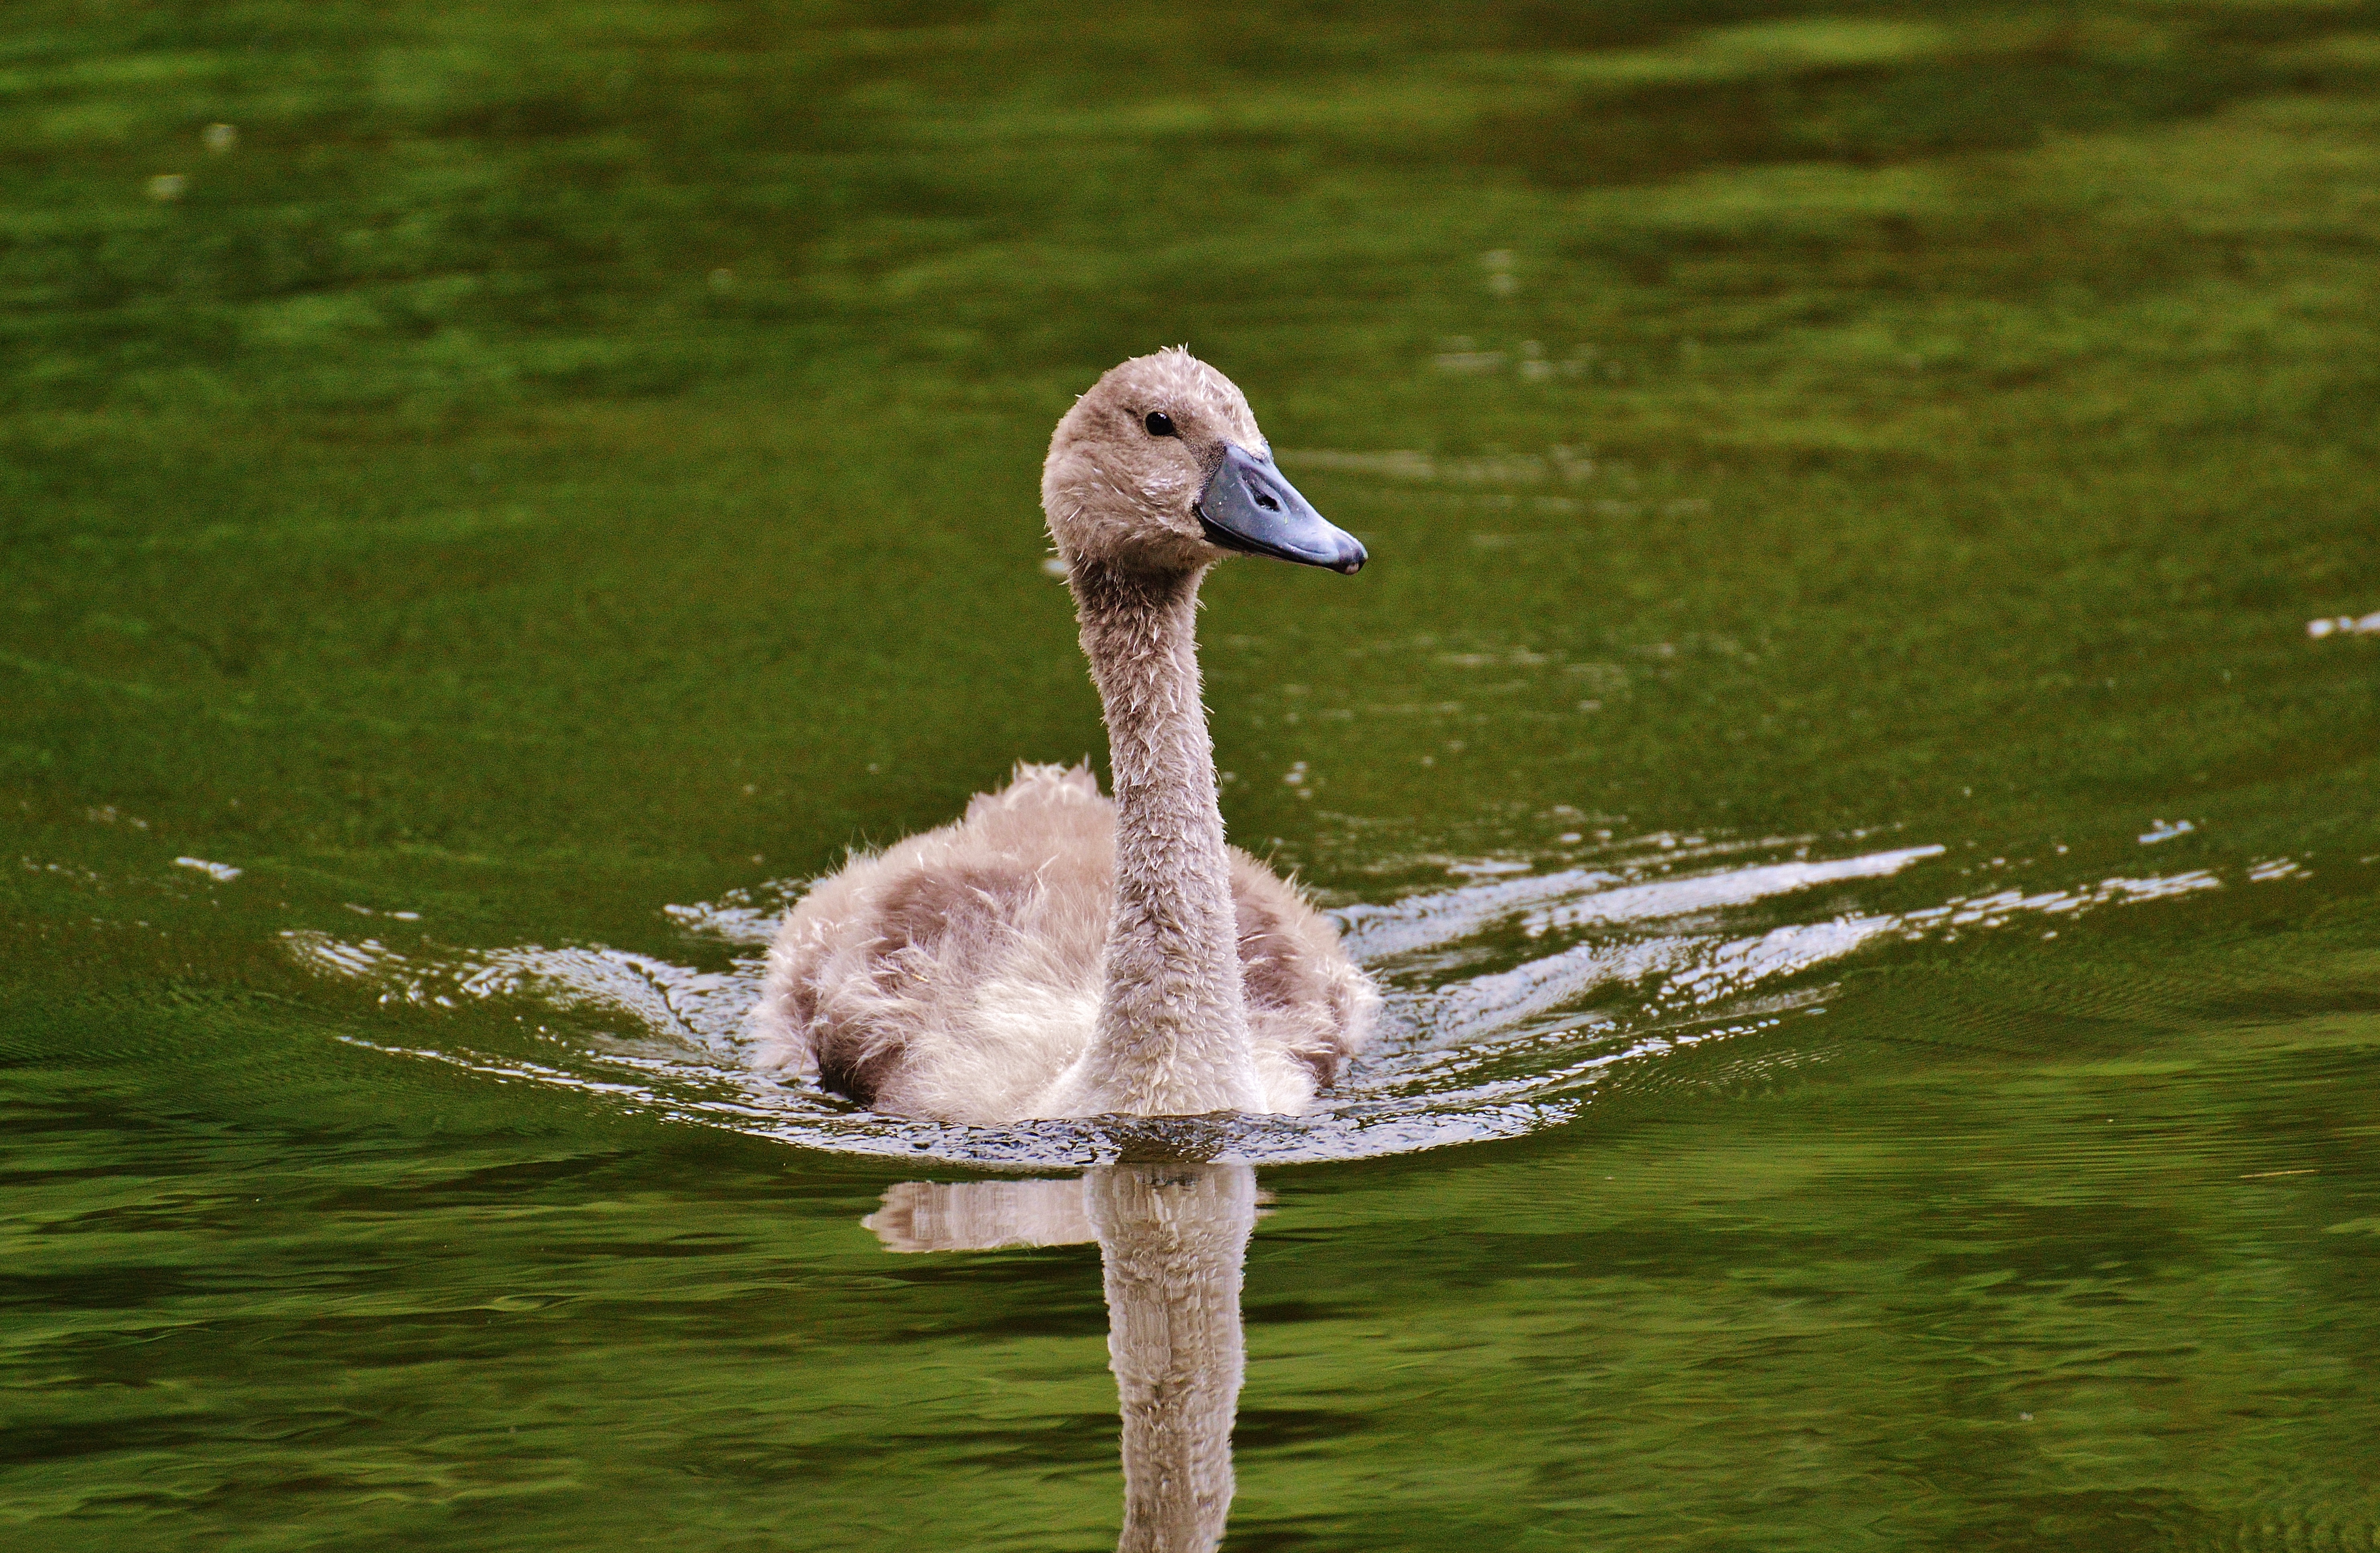
water, nature, bird, wing, wildlife, beak, feather, fauna, plumage, swan, swans, goose, vertebrate, waterfowl, waters, water bird, young animal, ducks geese and swans